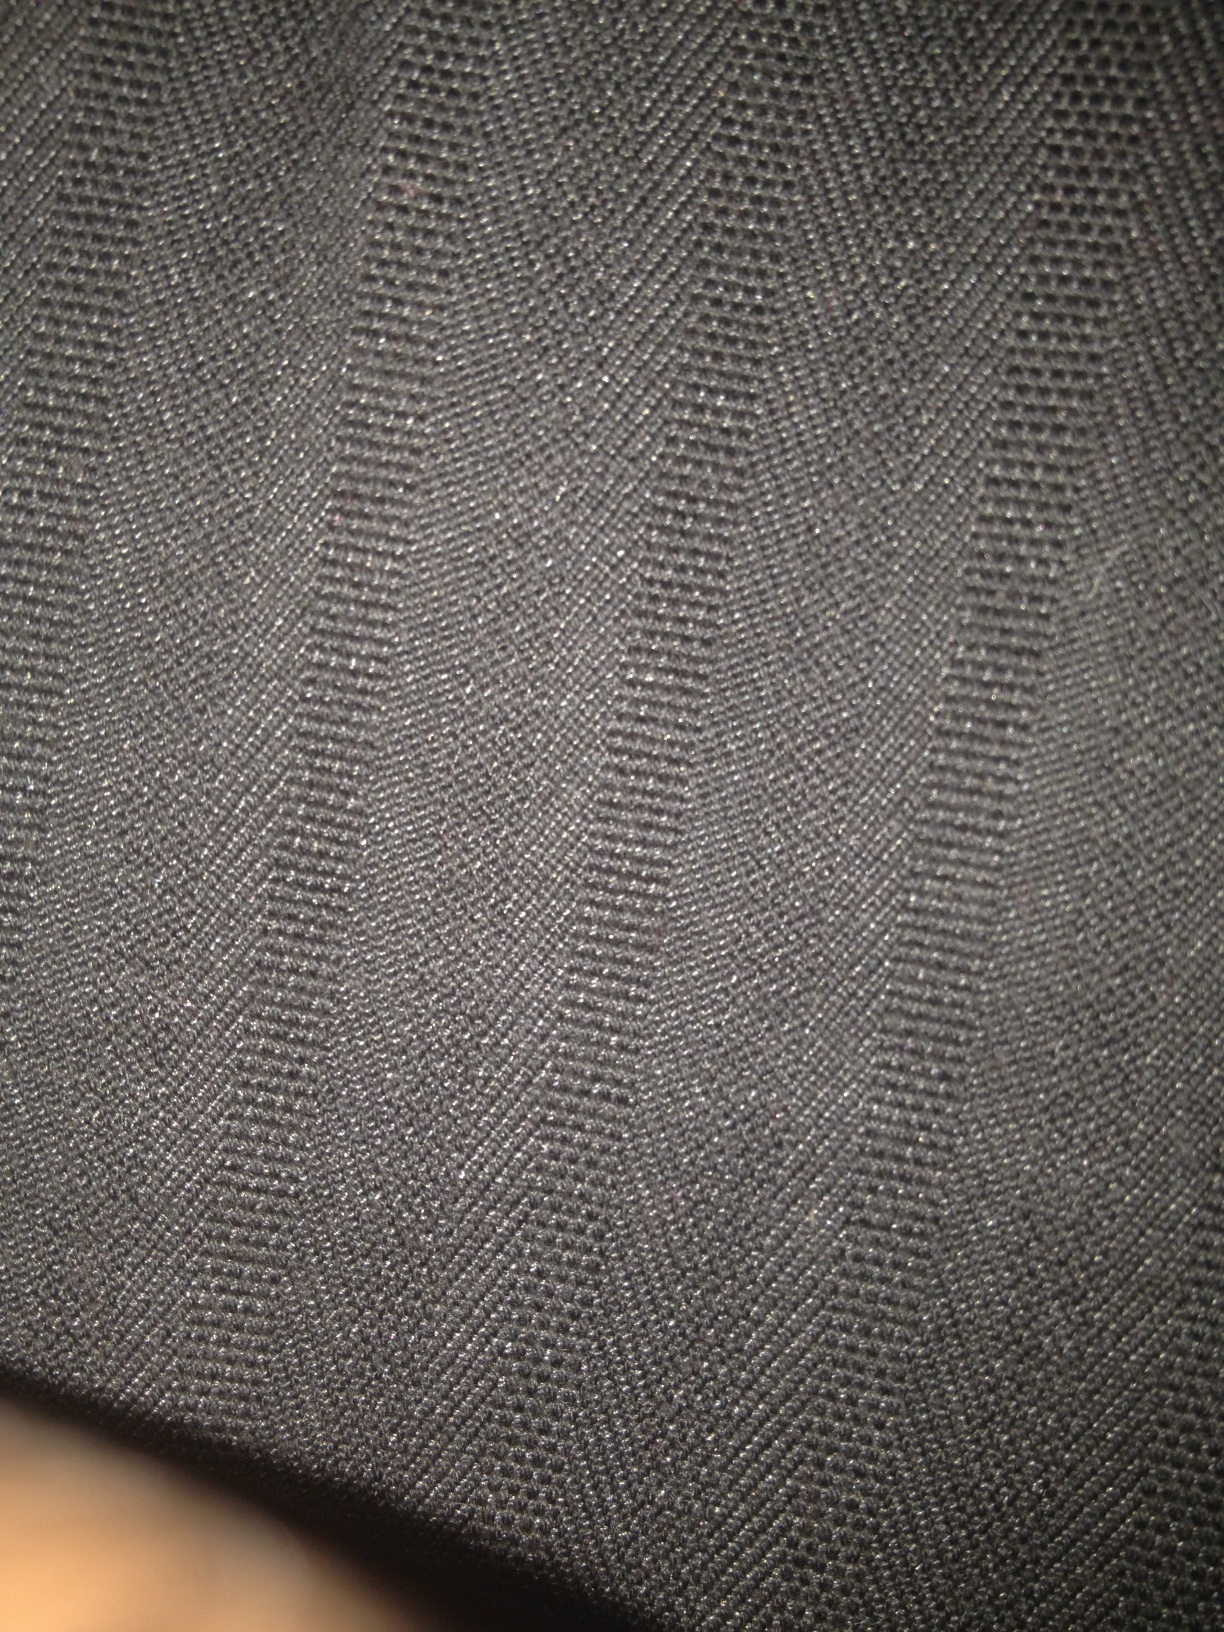Question: what color are these pants?
Answer: grey